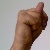
The image shows a hand gesture representing the letter 'N' in Indian Sign Language.